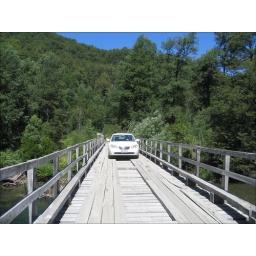
crossing the wooden bridge at the Argentina-Chile border in order to catch the ferry across the lake.